Demographics of Sydney

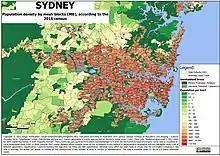
Sydney population density by mesh blocks (MB), according to the 2016 census

Sydney is particularly noted for its low population density, due to its history. Surrounded by land that was considered unowned by the city's founders, early Sydney enjoyed relatively low land values. Coupled with successive governments' willingness to release new land on the city's outskirts for further development, this history has given Sydney a low-density self-image.